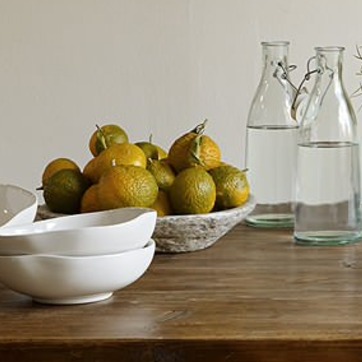
Material: food